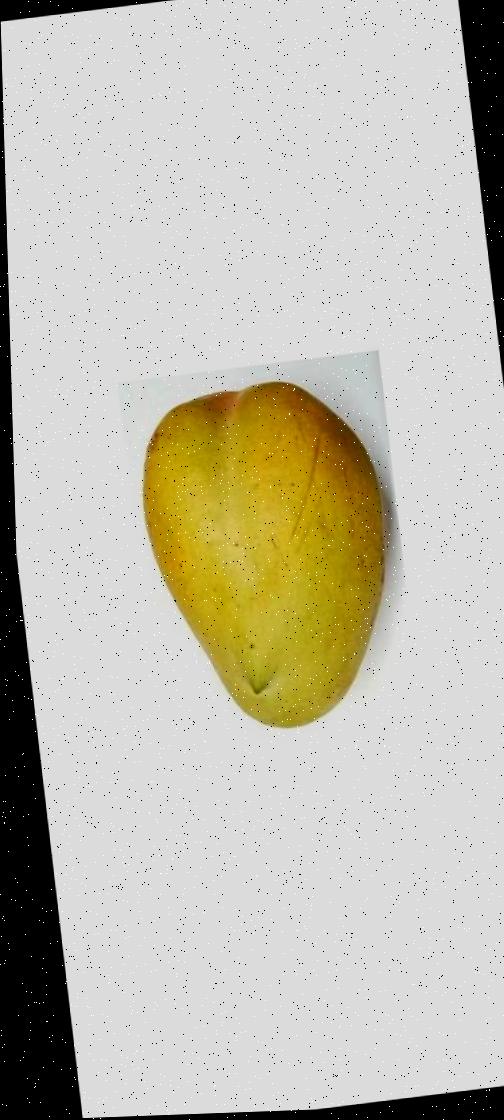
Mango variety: Bari-11